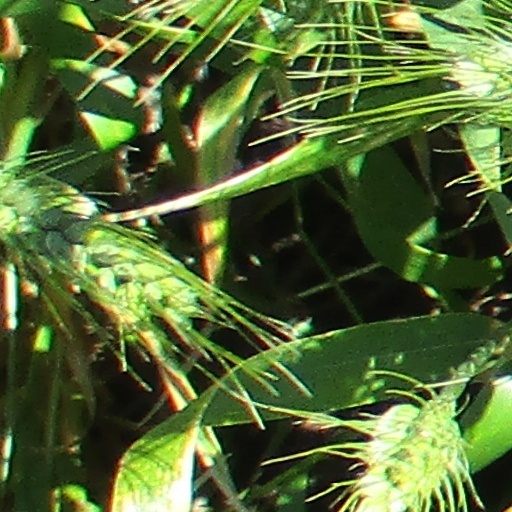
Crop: wheat